Kathleen Kennedy (producer)

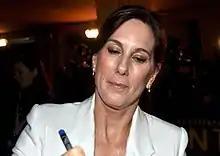
Kennedy during the Paris premiere of "The Adventures of Tintin", 2011

Kennedy began receiving producer credit with Spielberg on the major box-office hit "E.T. the Extra-Terrestrial" (1982), and continued serving the role on most of his films for the next three decades. In 1982, she helped and run the production company Amblin Entertainment with Spielberg and her future husband Frank Marshall. She also produced "Indiana Jones and the Temple of Doom" (1984) with George Lucas and Marshall, and appeared in the film's opening sequence as a dancer. Following her work on the "Indiana Jones" films, she rose to become one of Hollywood's leading producers. With Amblin, she produced the "Back to the Future" trilogy, collaborating with such directors as Martin Scorsese, Robert Zemeckis, Barry Levinson, and Clint Eastwood. In 1991, she and Marshall formed The Kennedy/Marshall Company with a deal at DreamWorks. She continued her business relationship with Spielberg and became producer for "Jurassic Park" (1993) and executive producer for the historical drama "Schindler's List" (also 1993). Non-Spielberg films that she produced during this time include "The Bridges of Madison County" (1995), "Twister" (1996), and "The Sixth Sense" (1999).